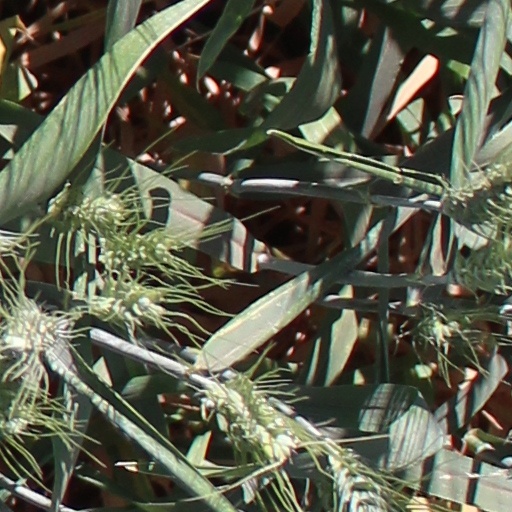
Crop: wheat